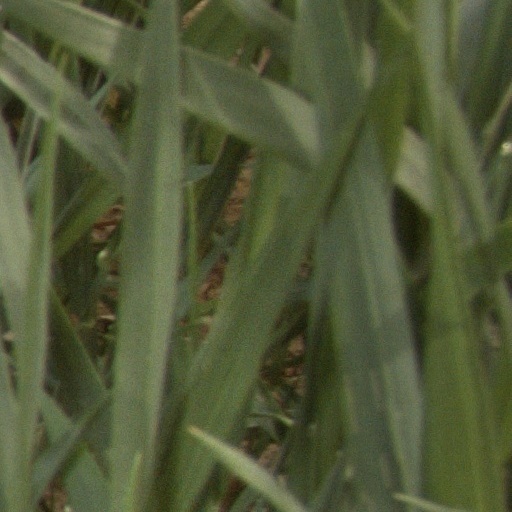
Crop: wheat